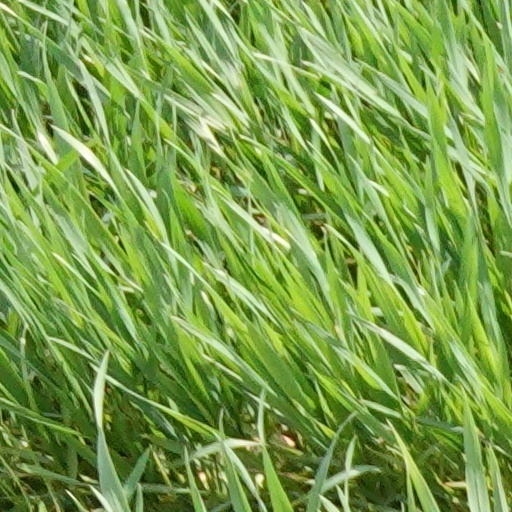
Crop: wheat